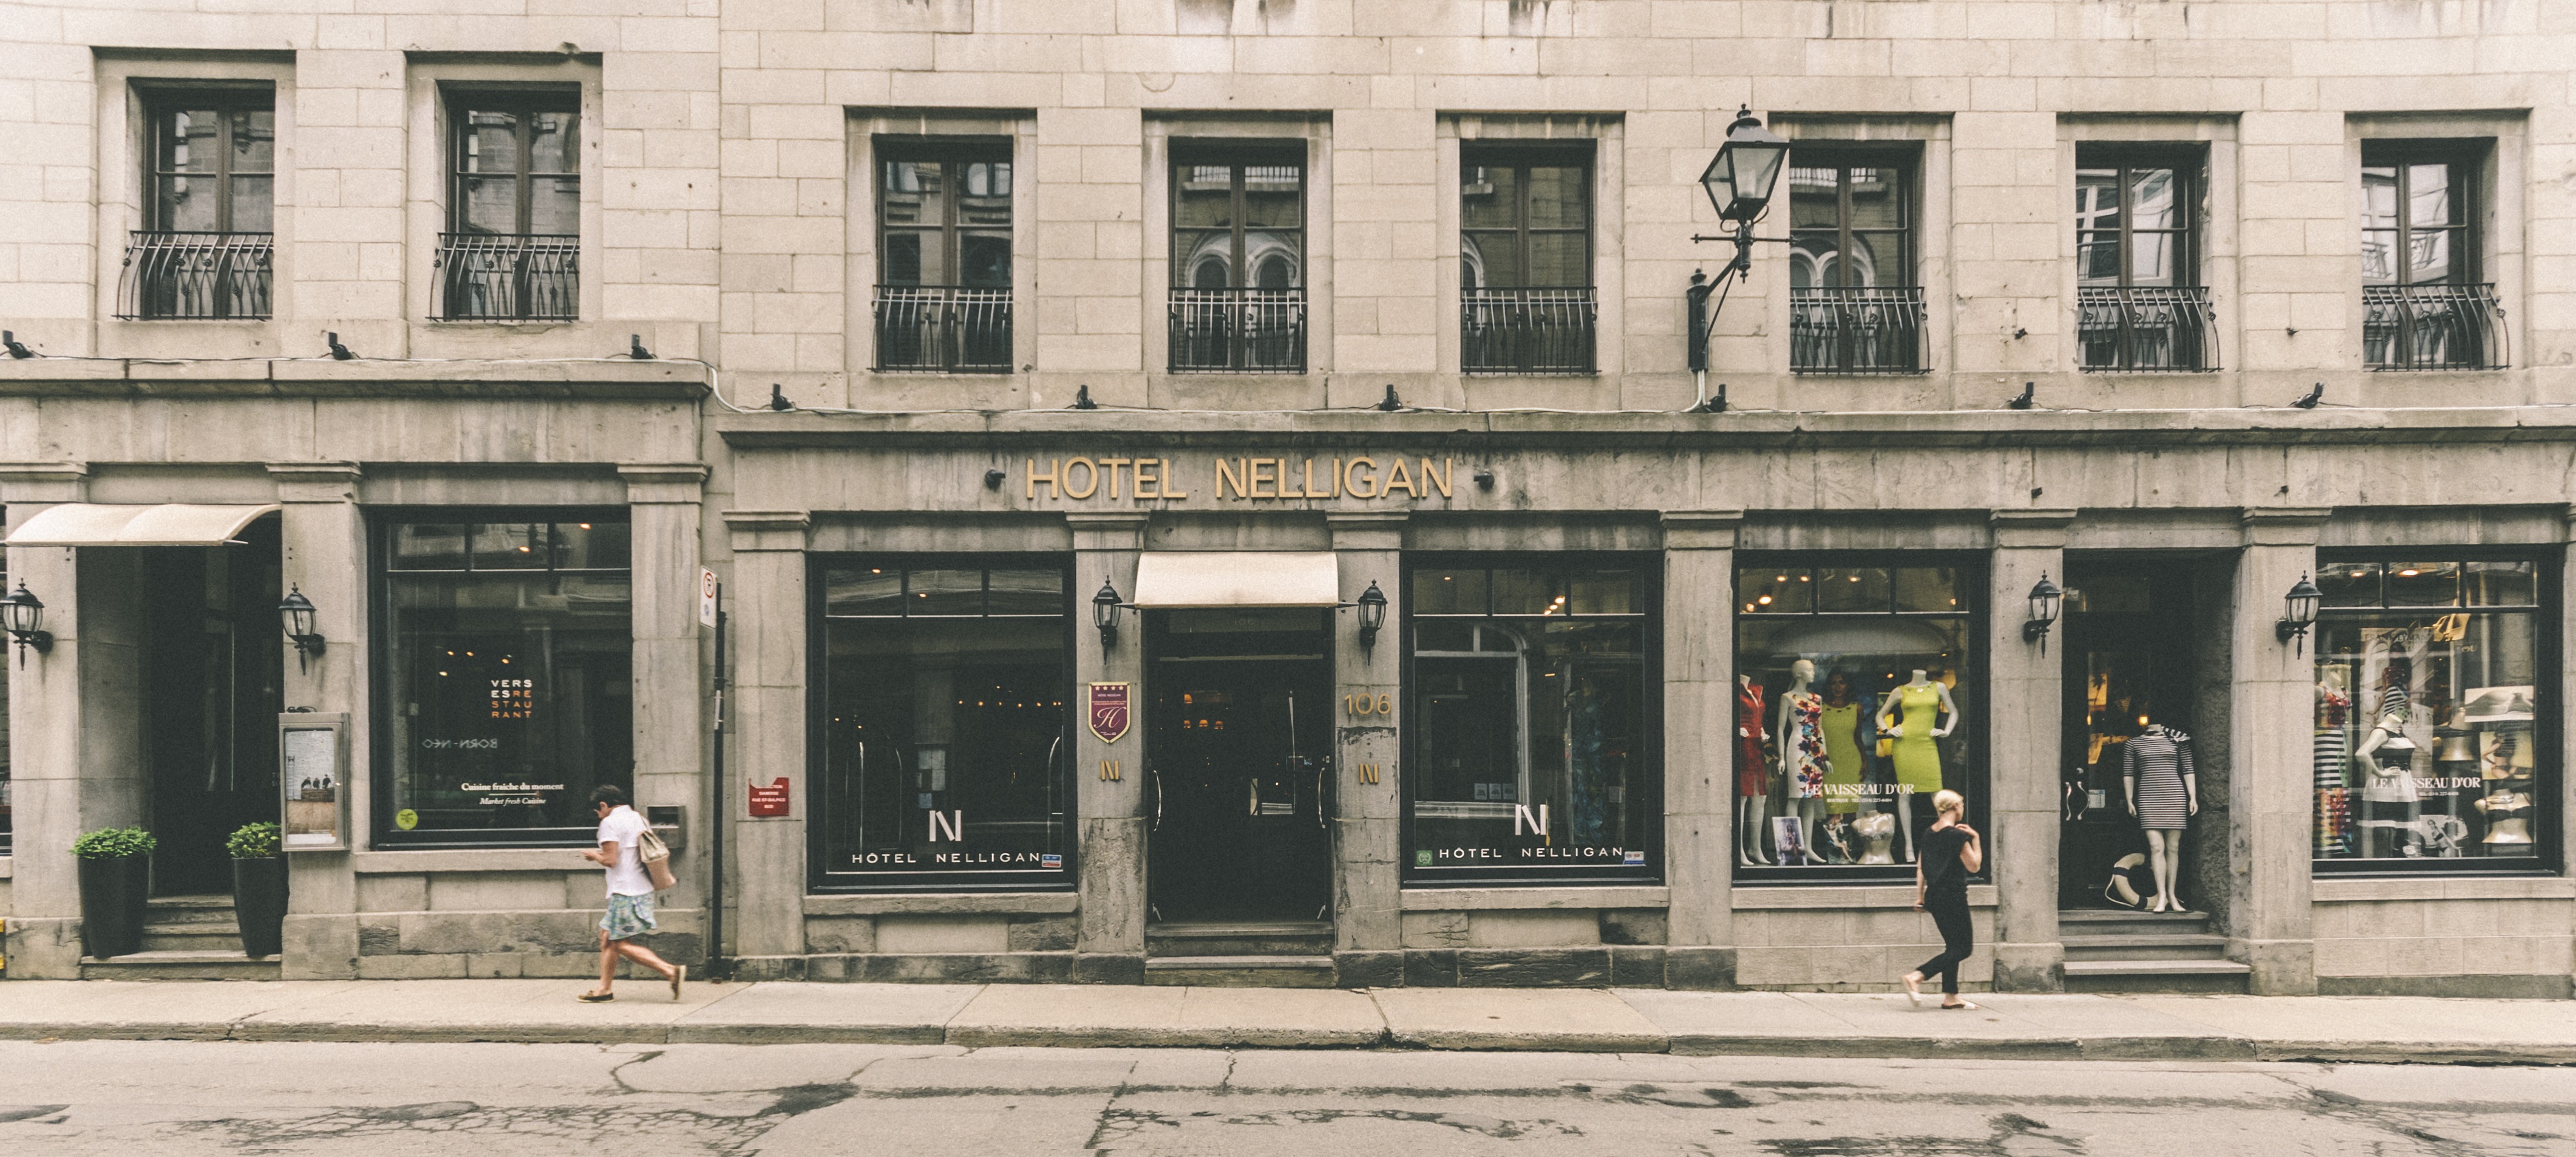
urban area, city, building, road, neighbourhood, architecture, downtown, street, facade, history, arcade